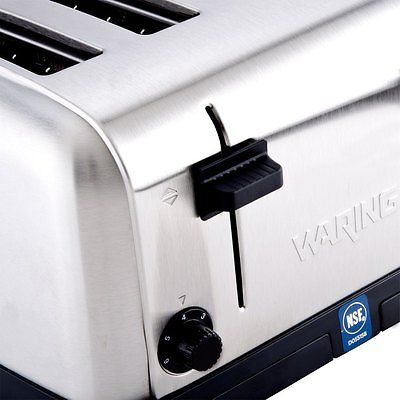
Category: toaster